Alaskan hare

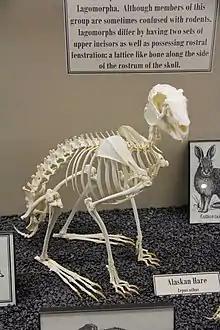
Alaskan hare skeleton on display at the Museum of Osteology.

The Alaskan hare (Lepus othus), also known as the tundra hare, is a species of mammal in the family Leporidae. They do not dig burrows and are found in the open tundra of western Alaska and the Alaska Peninsula in the United States. They are solitary for most of the year except during mating season, when they produce a single litter of up to eight young. Predators include birds of prey (such as the snowy owl), lynx, mustelids and wolves, among other animals, as well as humans (typically hunted for food).